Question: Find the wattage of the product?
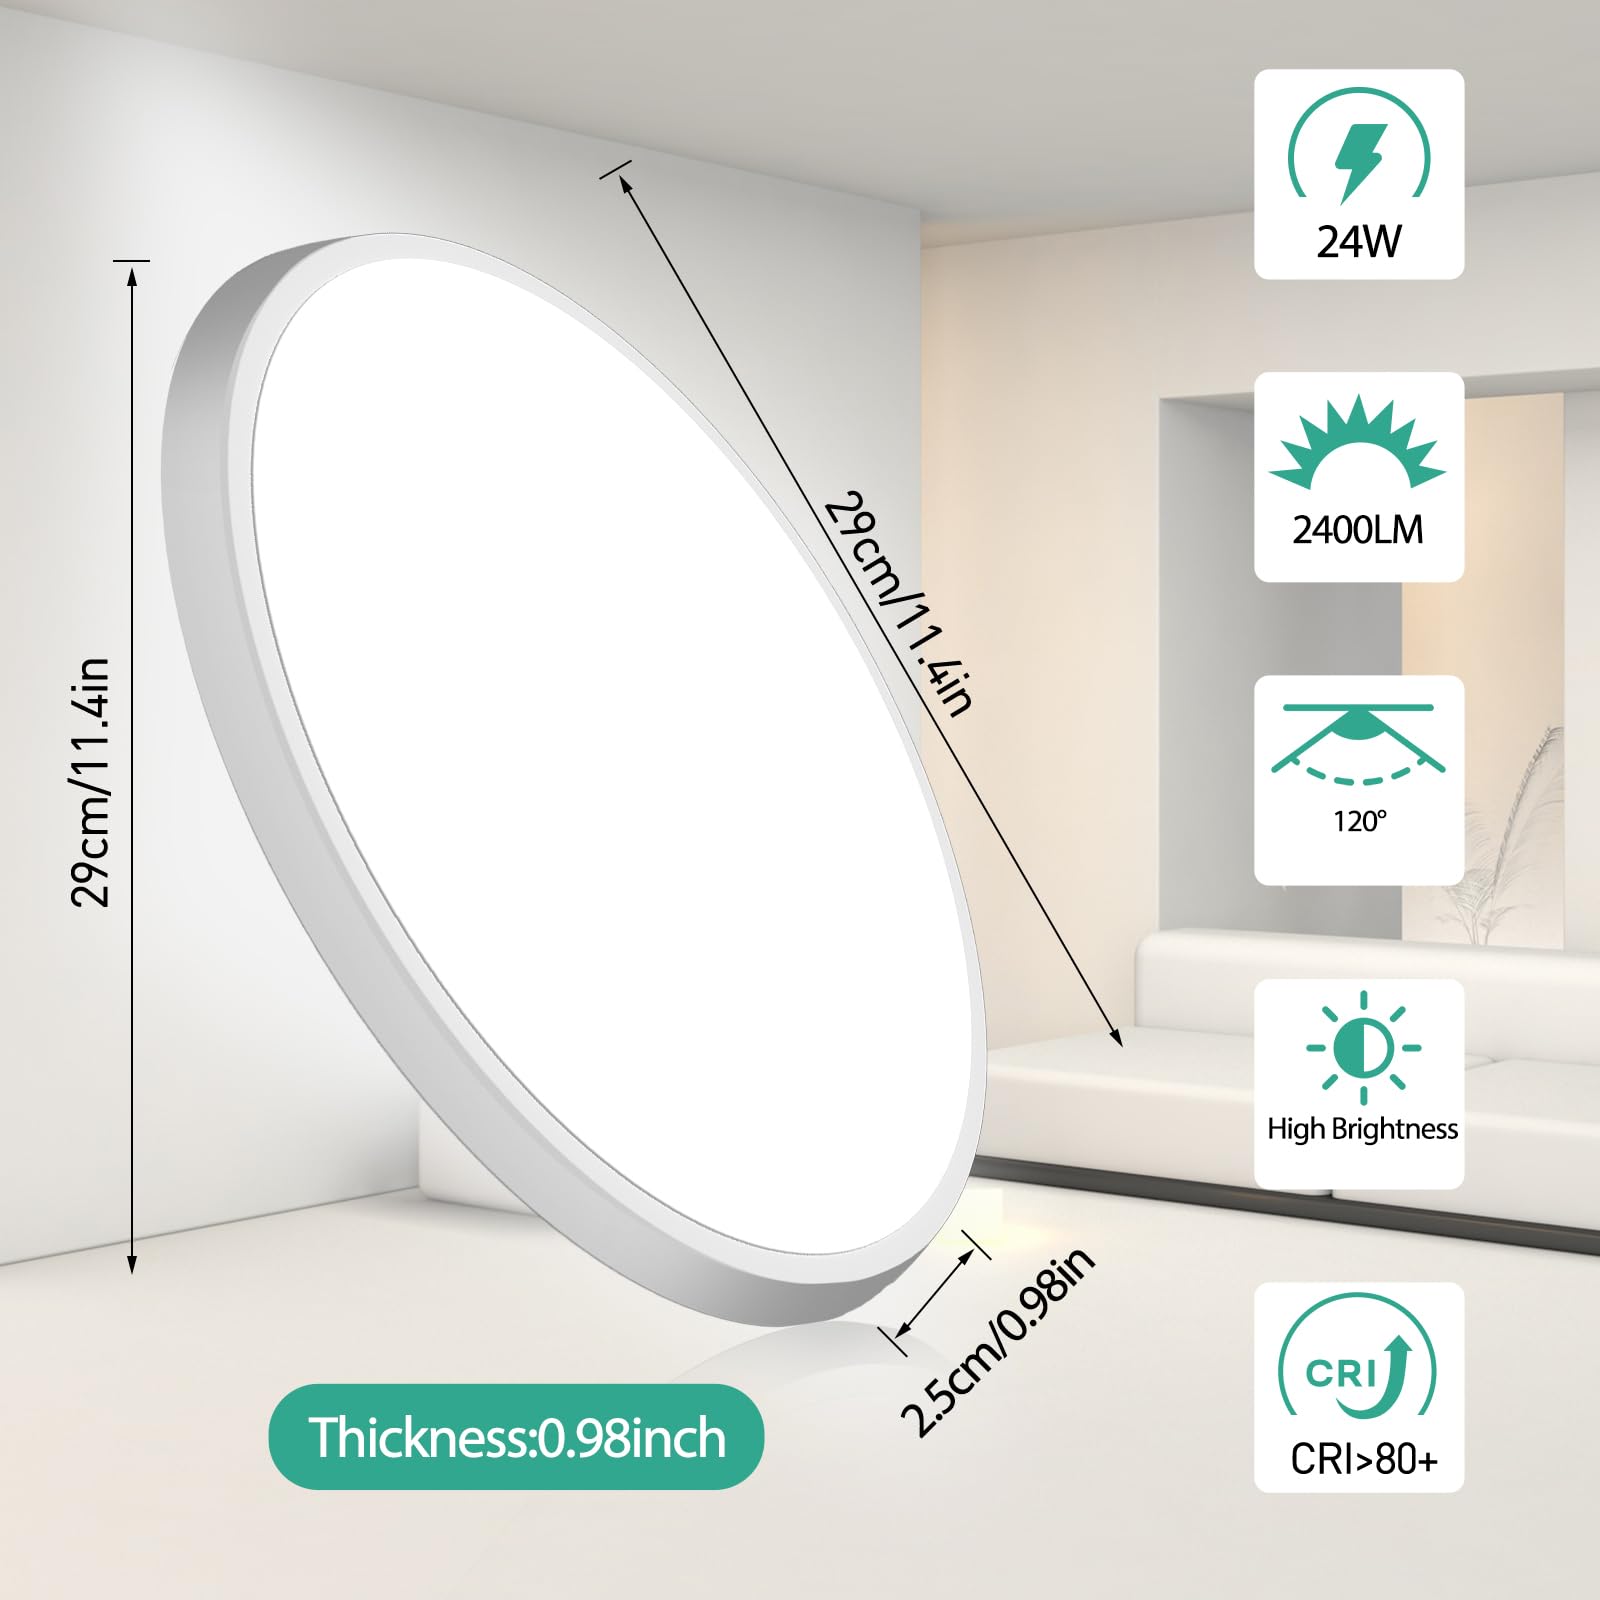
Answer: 24.0 watt